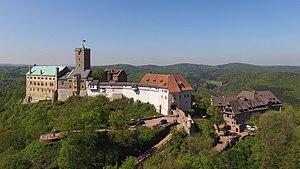
Le landgraviat de Thuringe est un ancien État du Saint-Empire romain germanique. Créé vers 1111/1112 sous le règne de l'empereur Henri V, il est attribué à la dynastie des Ludowinges lors de la nomination du landgrave Louis Iᵉʳ par le roi Lothaire III en 1131. Les landgraves de Thuringe comptèrent parmi les princes les plus puissants de l'Empire, ils devaient cependant se défendre contre la concurrence des archevêques de Mayence et de nombreuses familles comtales, telles que les Schwarzbourg, les comtes de Weimar-Orlamünde, la maison d'Henneberg ou la maison Reuss.